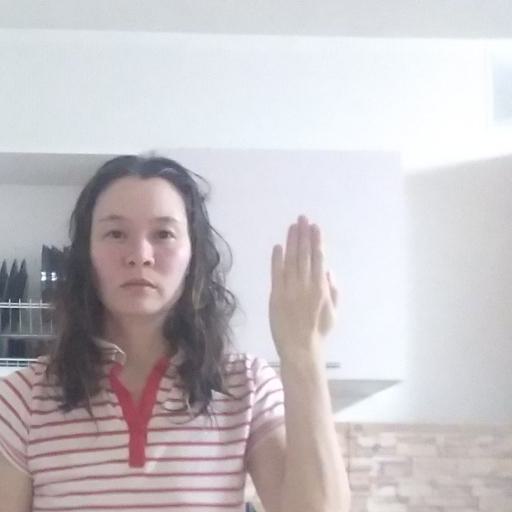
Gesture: stop_inverted